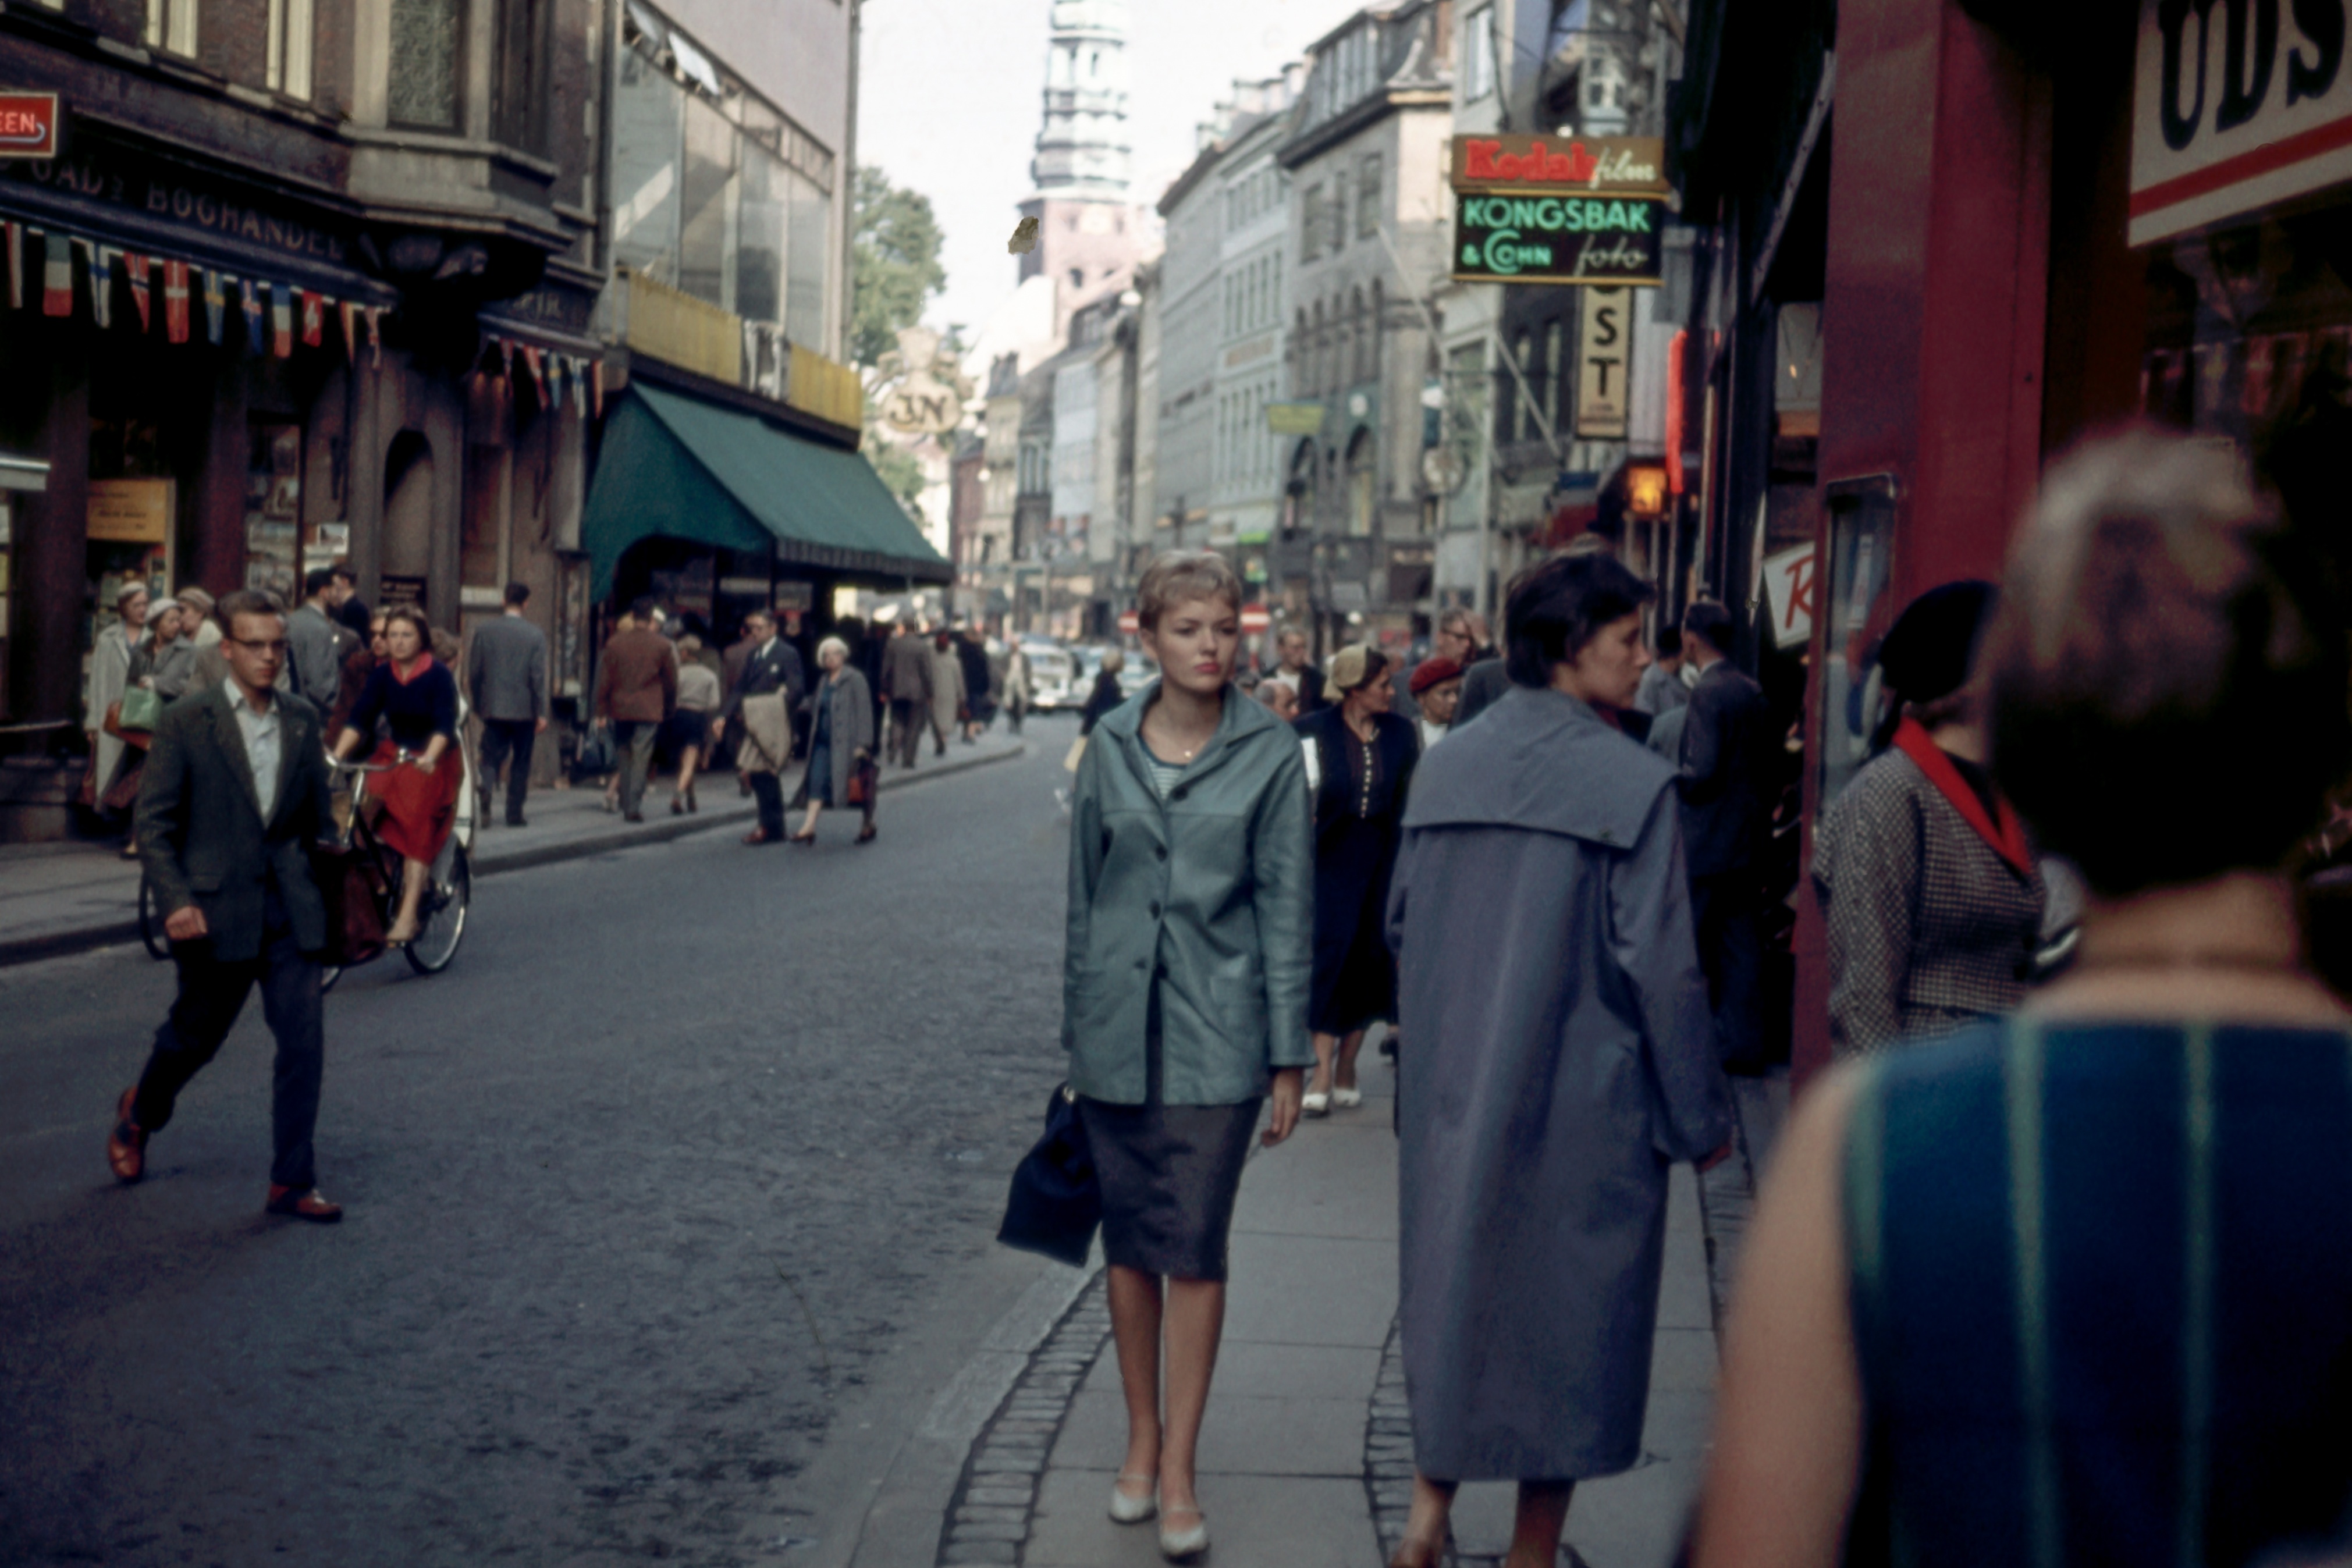
pedestrian, road, street, crowd, infrastructure, snapshot